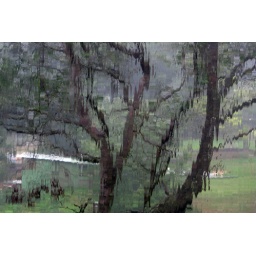
afternoon summer rain falling on one of the picture windows inside phil's house near katoomba in the blue mountains...